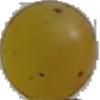
Label: white_grape